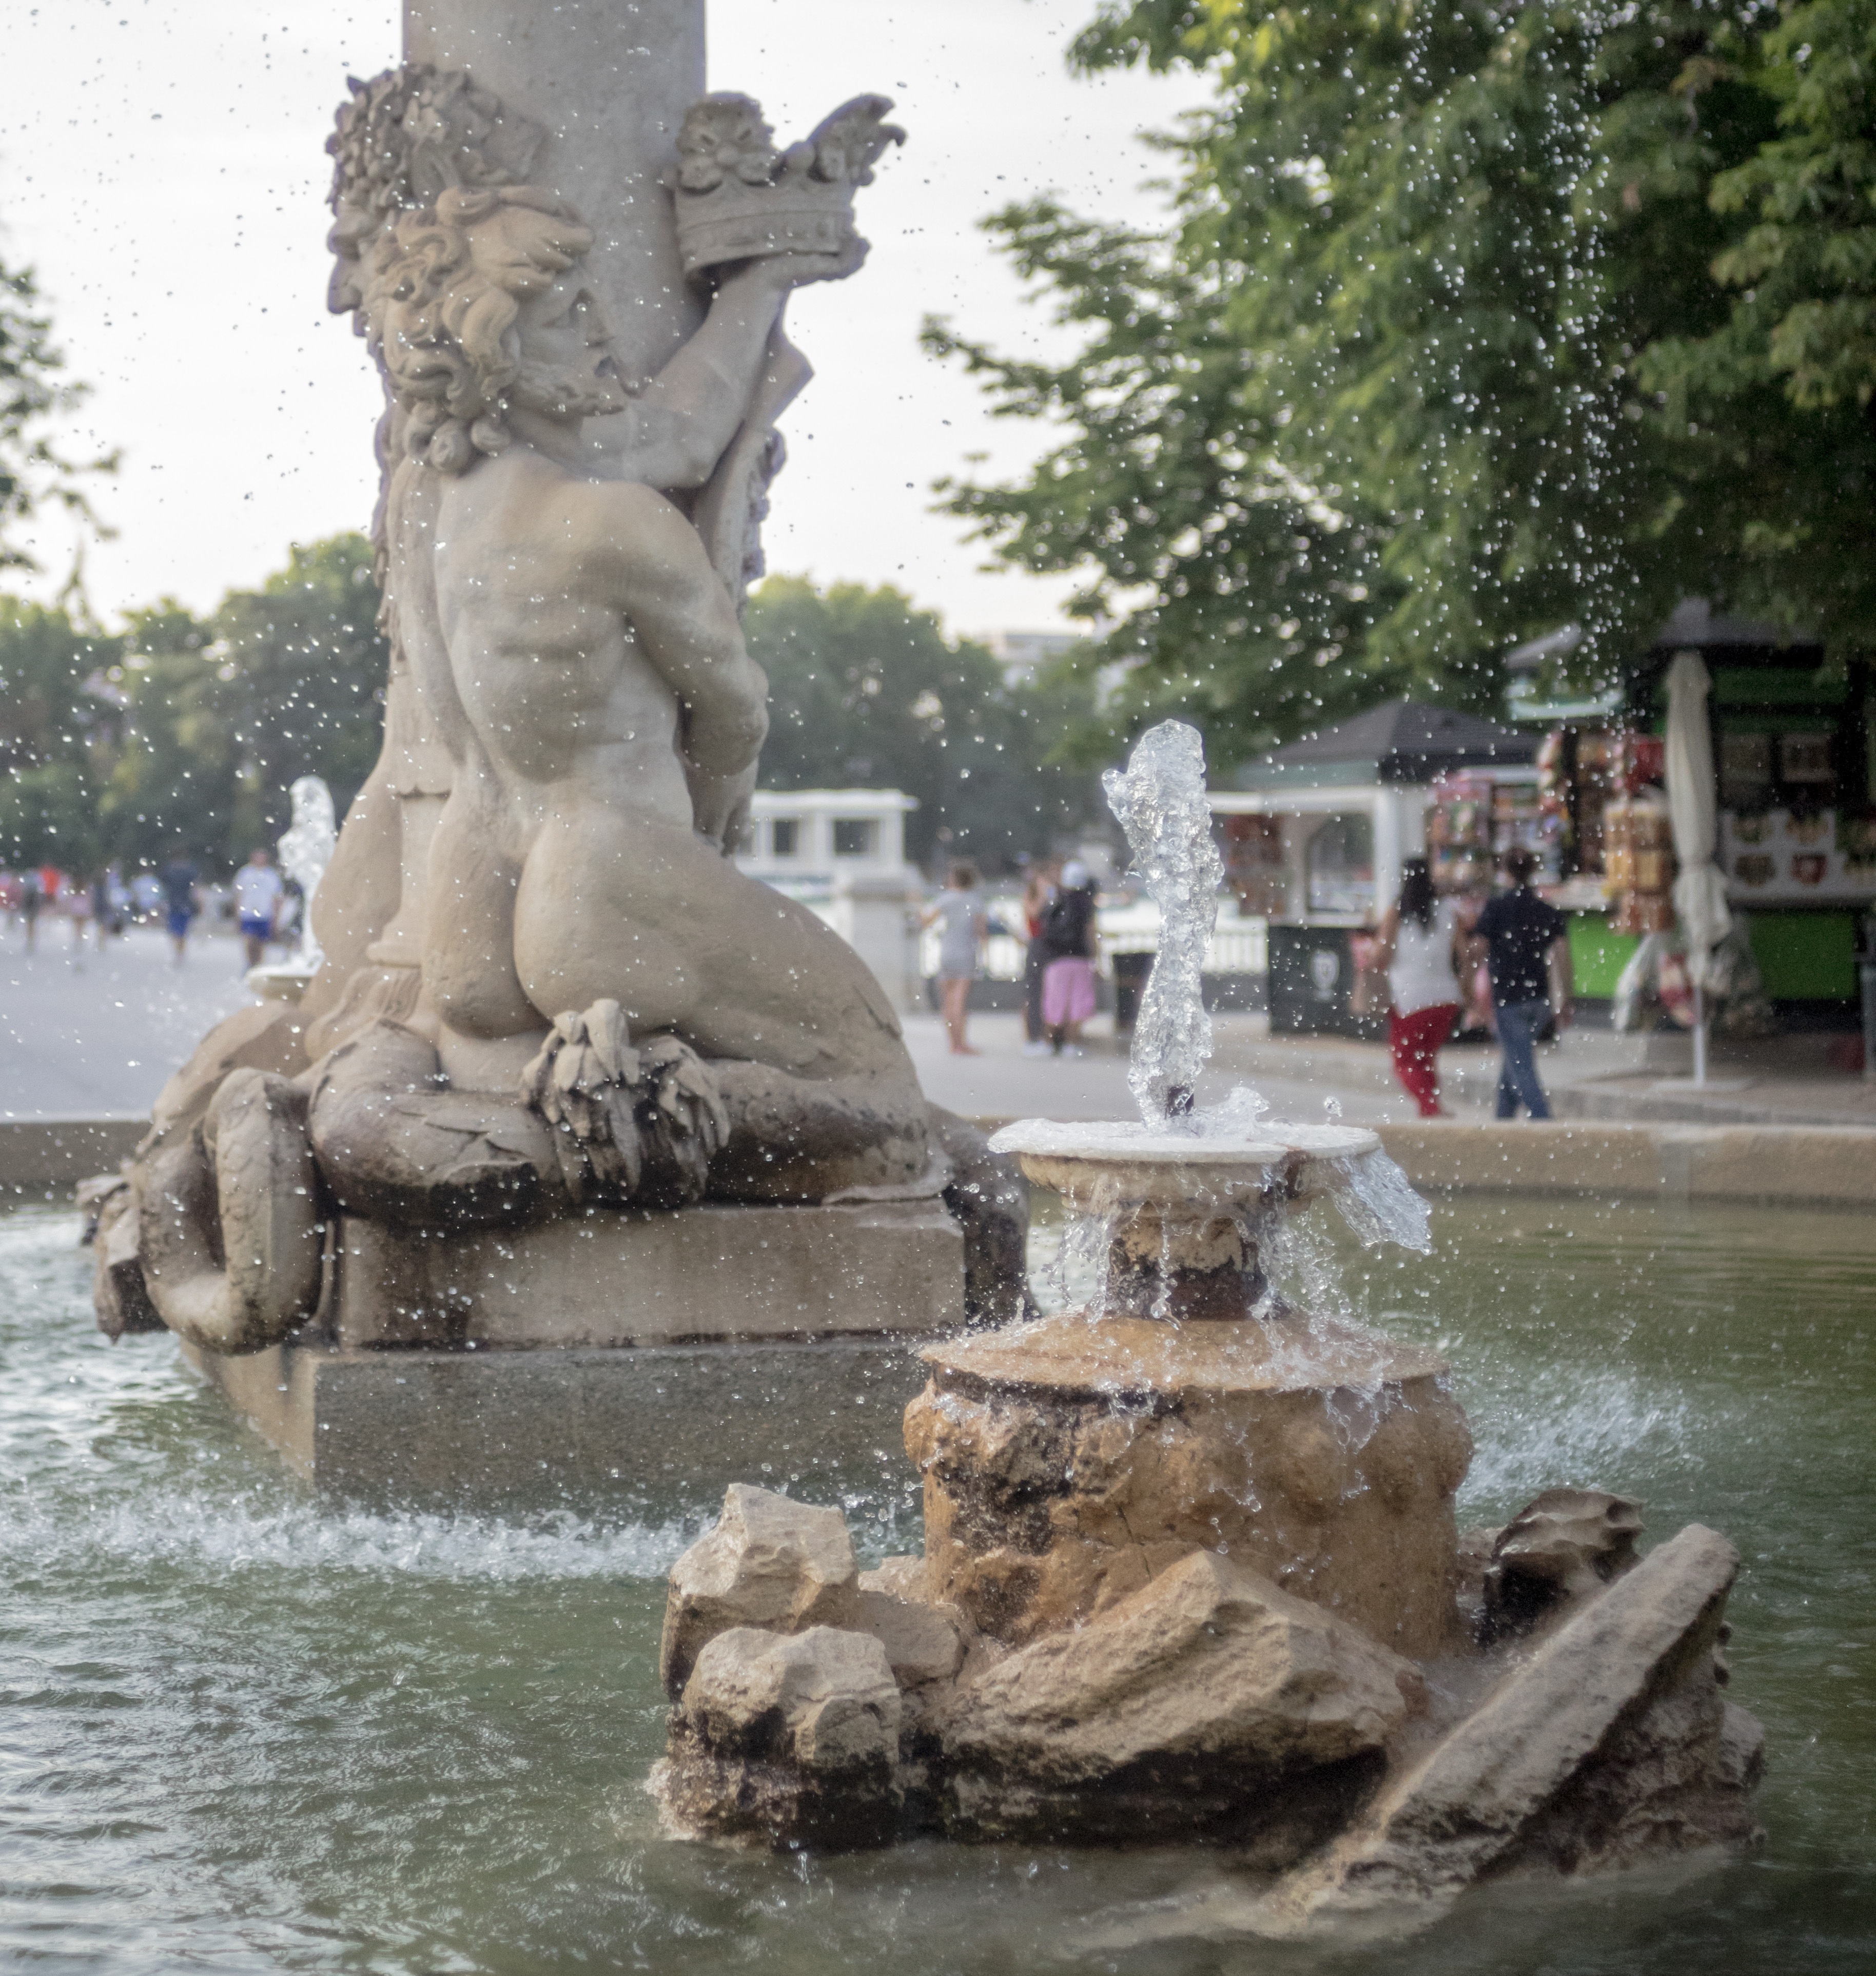
water, architecture, monument, walk, statue, park, speed, tourism, sculpture, art, spain, source, fountain, cano, gardens, water feature, jets, supplier, water dancer, suppliers